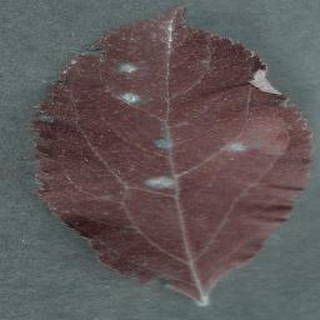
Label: apple_cedar_apple_rust